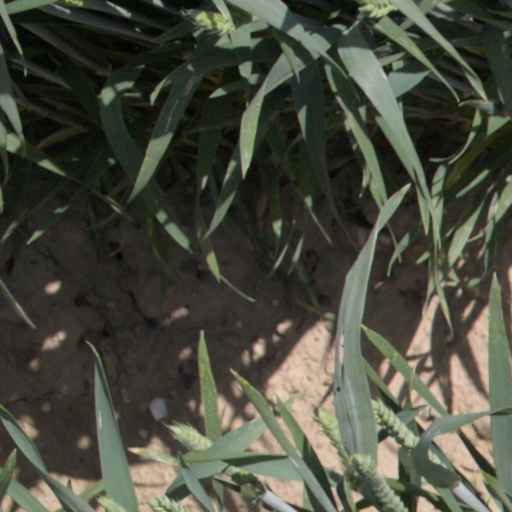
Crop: wheat